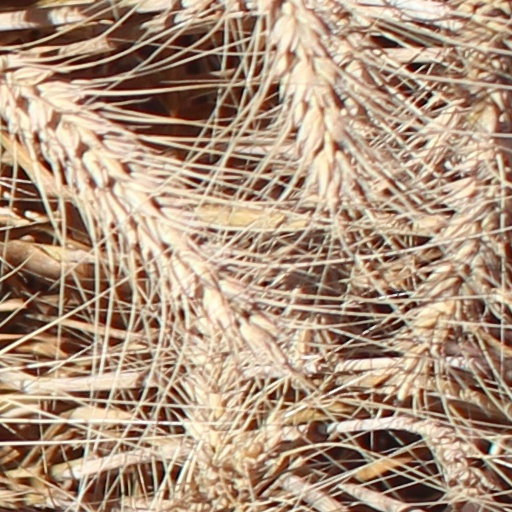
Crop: wheat